Shanghai Fortress

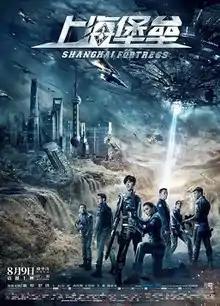
Shanghai Fortress poster

Shanghai Fortress is a 2019 Chinese science fiction action film directed by Teng Huatao and stars Lu Han and Shu Qi. Based on Jiang Nan's eponymous 2009 sci-fi novel (also translated as "Once Upon a Time in Shanghai"), the film depicts the human race's last stand in Shanghai fighting against aliens who try to seize a hidden energy source on earth in 2042. The film premiered in China on August 9, 2019. It was Godfrey Gao's final film before his death on November 27, 2019.